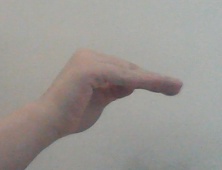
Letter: haa